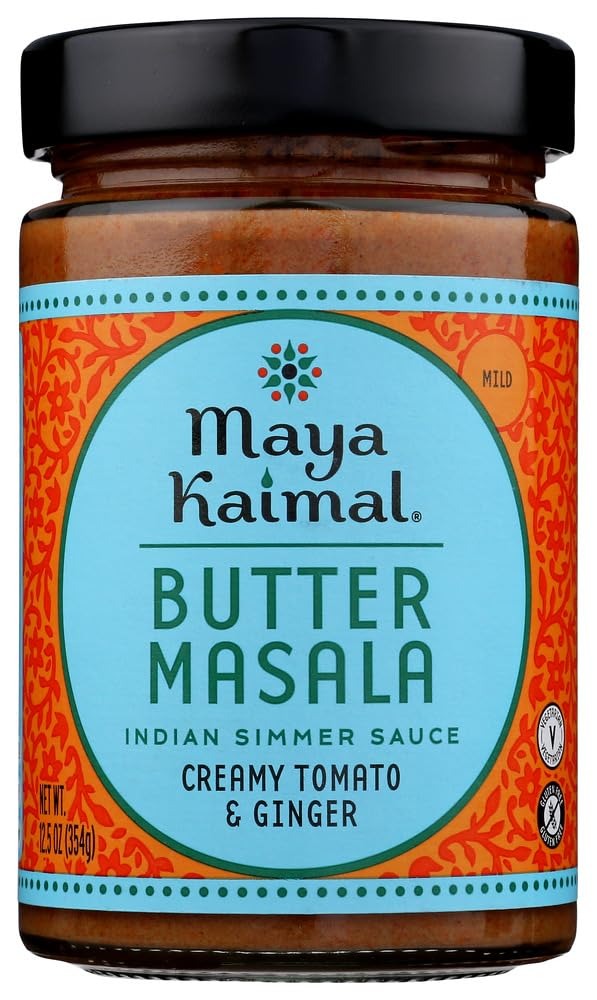
Item Name: Maya Kaimal Butter Masala Indian Simmer Sauce 12.5 oz each (6 Items Per Order)
Value: 6.0
Unit: Count

Price: 39.2